Sándor Káli

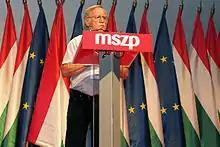

Sándor Káli (born July 3, 1951) is a Hungarian politician and Member of Parliament. Káli is a member of the Hungarian Socialist Party and a former mayor of Miskolc from October 20, 2002 to October 3, 2010.